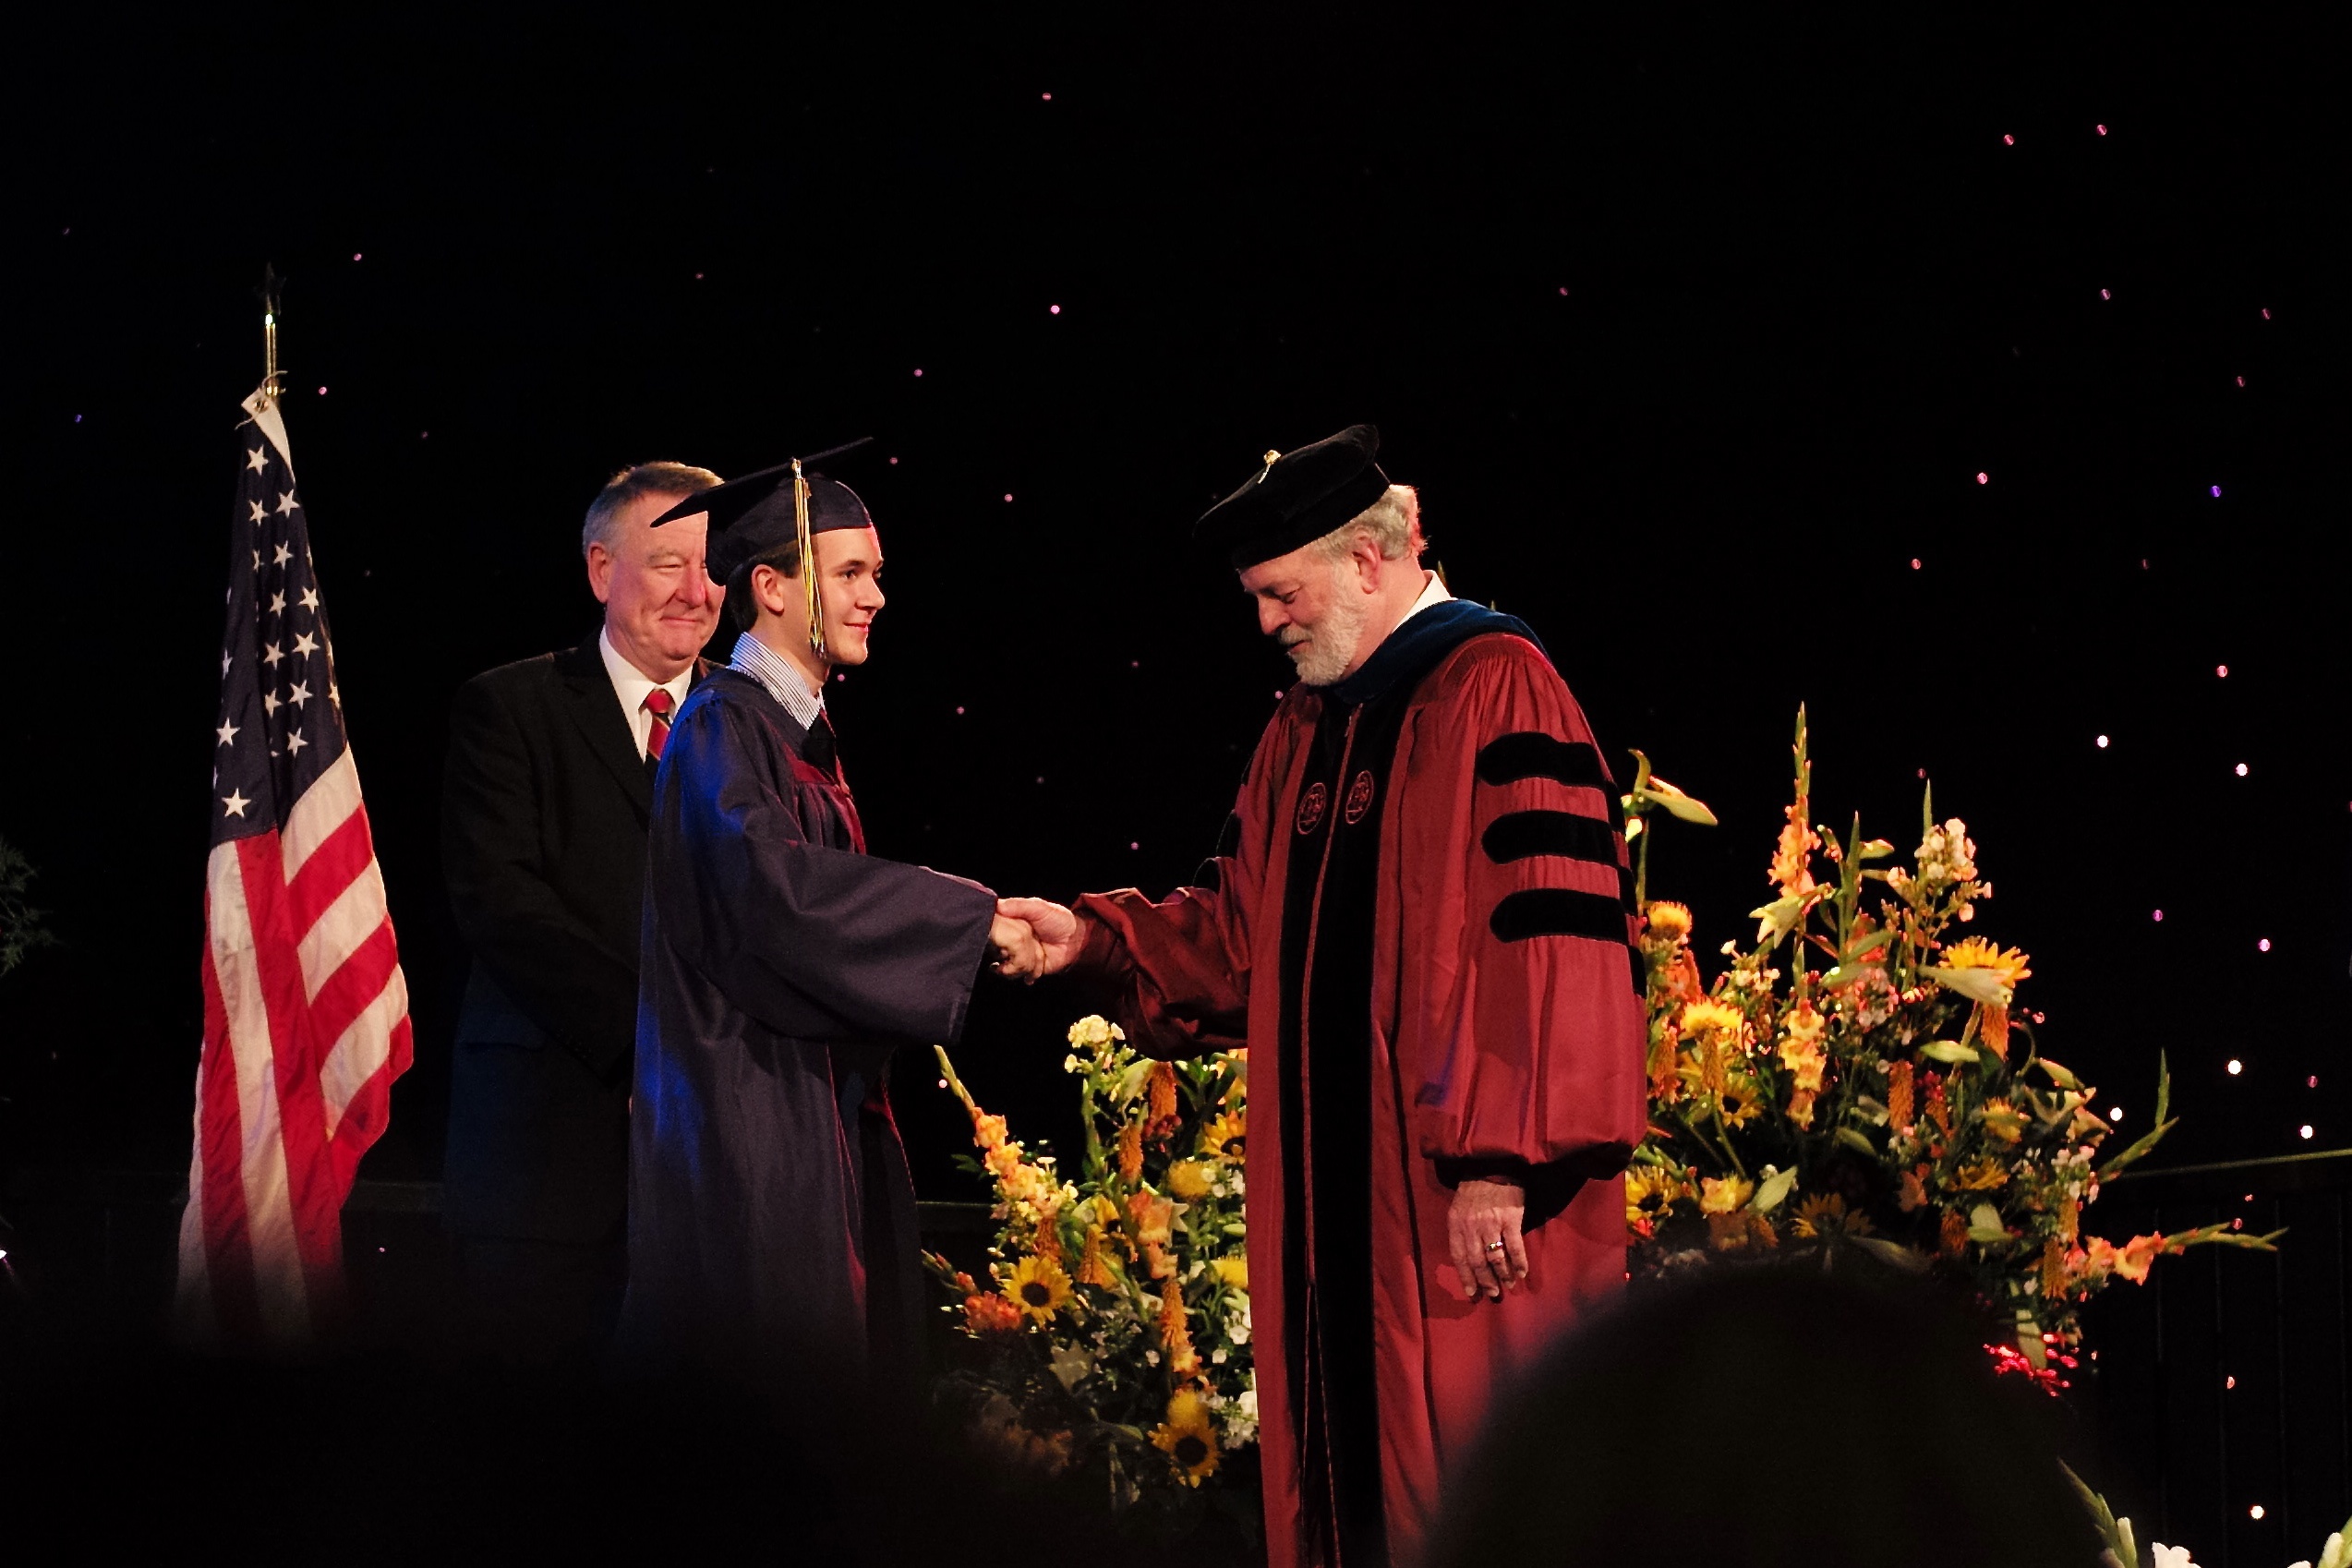
europe, high, ash, ceremony, m, f14, students, 50, school, event, leica, 240, summilux, graduation, typ, diploma, graduates, capandgown, musical theatre